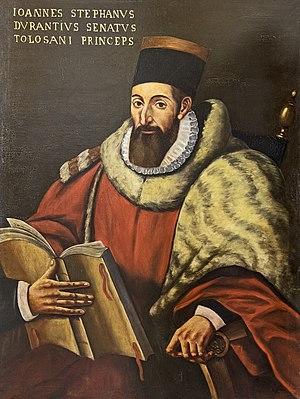
La rue Duranti est une voie du 11ᵉ arrondissement de Paris, en France.